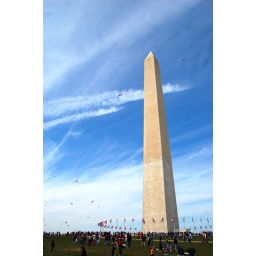
Kites were flying all around the Washington monument during the cherry blossom festival. It was beautiful.